Rotzberg Castle

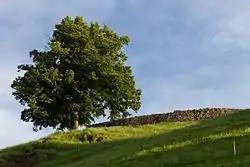
Ruins of Rotzberg

Rotzberg or Rotzburg is a ruined castle in the municipality of Ennetmoos in the canton of Nidwalden in Switzerland.